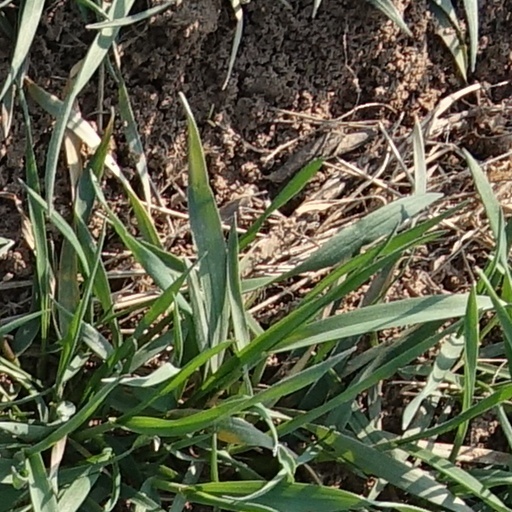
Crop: wheat